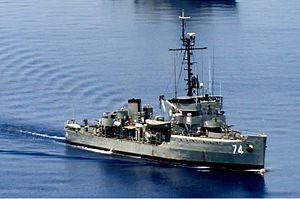
LeBRP Rizal (PS-74) est une corvette de la marine philippine, navire de tête de la classe Rizal issue de la classe Auk de l'US Navy construite pendant la Seconde Guerre mondiale.